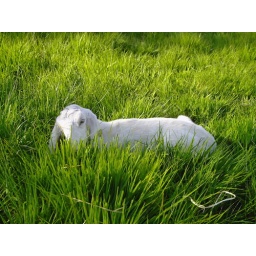
Goat goats Snowdrop white fluffy pretty cute She is lying in the grass...and eating it too xD